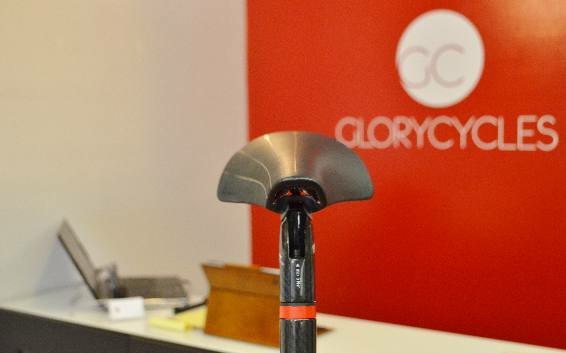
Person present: No